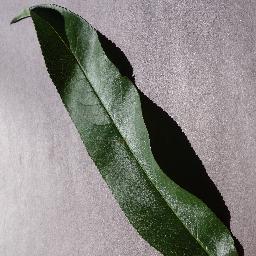
Label: Peach___healthy